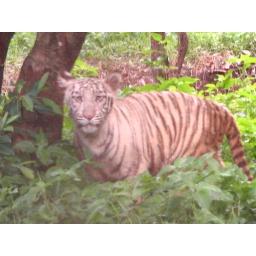
Notice the white near the face and brown towards the hind portion of its body